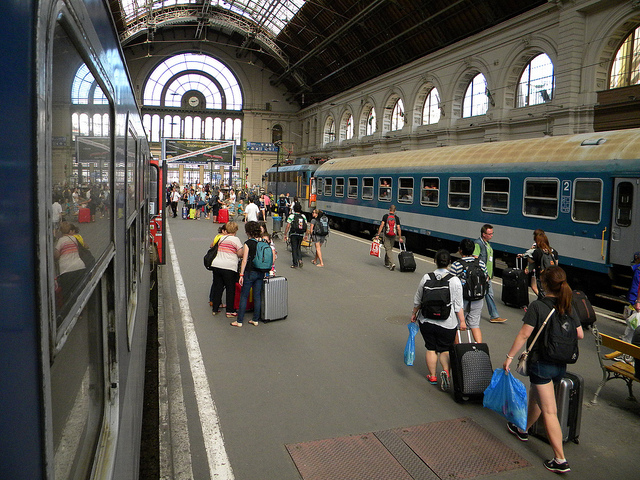
A group of people standing next to a train.

There are a lot of people walking in the train station

The train is waiting for the many passengers to board.